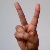
The image shows a hand gesture representing the letter 'V' in Indian Sign Language.